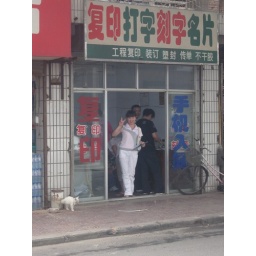
Curious chinese girl across the street in Xian